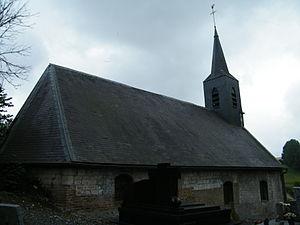
Vue de l'église.
Saint-Acheul est une commune française située dans le département de la Somme, en région Hauts-de-France.